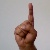
The image shows a hand gesture representing the letter 'D' in Indian Sign Language.